Chinese Americans

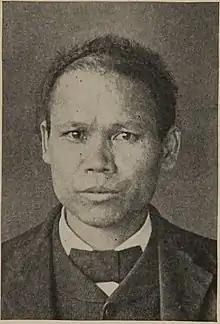
Chinese American psychiatric patient, 1915

There has been a significant change in the perceptions about Chinese Americans among the general American populace. In as little as a century of American history, stereotypes of Chinese and other East Asian Americans have changed from being perceived as indentured and uneducated coolie laborers who were perpetually entangled in an endlessly hopeless cycle of socioeconomic destitution towards a modern juxtaposed portrayal of them being an intelligent, conscientious, and a highly educated minority group. Most Chinese Americans work as white-collar professionals, many of whom are highly educated and salaried professionals whose work is largely self-directed in management, professional, and related occupations such as engineering, medicine, finance, law, and academia. 63.1% of Chinese Americans work in white-collar professions compared with 57.5% for all Asian Americans and a U.S. national average of 42.2%. Chinese Americans also make up a third of the Asian-American high-tech professional workforce and one-tenth of the entire Silicon Valley workforce. Chinese American unemployment rates are comparable with the general U.S. population average with a figure of 6.4% compared to a national rate of 6.3% in 2021.